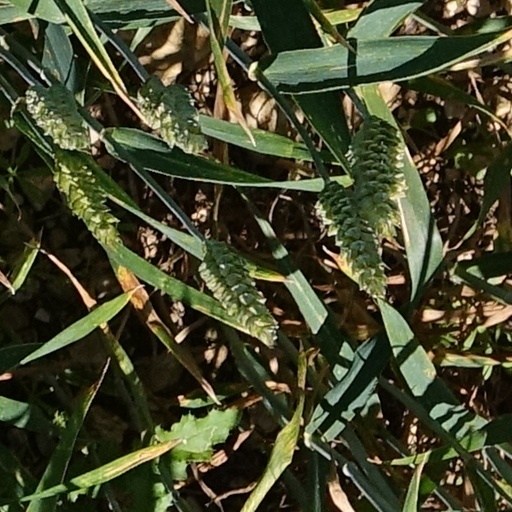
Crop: wheat